Republican repression in Madrid (1936–1939)

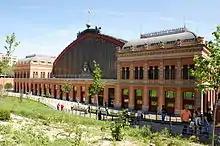
Atocha, former detention site (present view)

At the outbreak of the Spanish Civil War there were three policing formations operational in Madrid, all reporting to Minister of Interior: Guardia Civil, Guardia de Asalto and the police. Guardia Civil was initially targeted for major purge and reform, but in late August 1936 it was declared to be dissolved and replaced by a new service, (GNR). Recruitment to GNR commenced soon, yet the Guard did not play major role in implementation of repressive measures; starting late 1936 it was already marked for merger into a new general public order formation. Guardia de Asalto continued to operate, yet its Madrid units were deployed on the front against the rebels and were scarcely involved in the city. The police, and especially its investigative branch (CIV), from the onset underwent major change. Supervised by (DGS), a security office within the Ministry of Interior, the change consisted of massive purges on one hand and massive new recruitment on the other. Staffed with new militant members coming from revolutionary parties, some CIV units like Brigada Atadell, Brigada de Amanacer or Los Linces de la República became instrumental in implementing the Republican order.